Roaring Timber

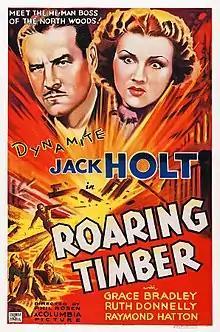
Poster for the film

Roaring Timber is a 1937 American adventure film directed by Phil Rosen and starring Jack Holt.